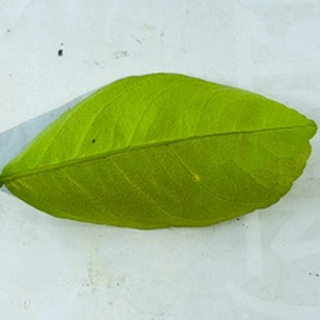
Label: healthy_lemon